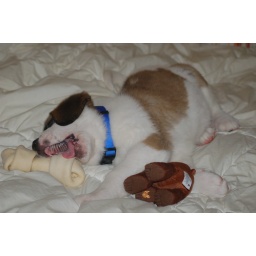
Little do they know I'll soon be the size of another person in this bed with them!